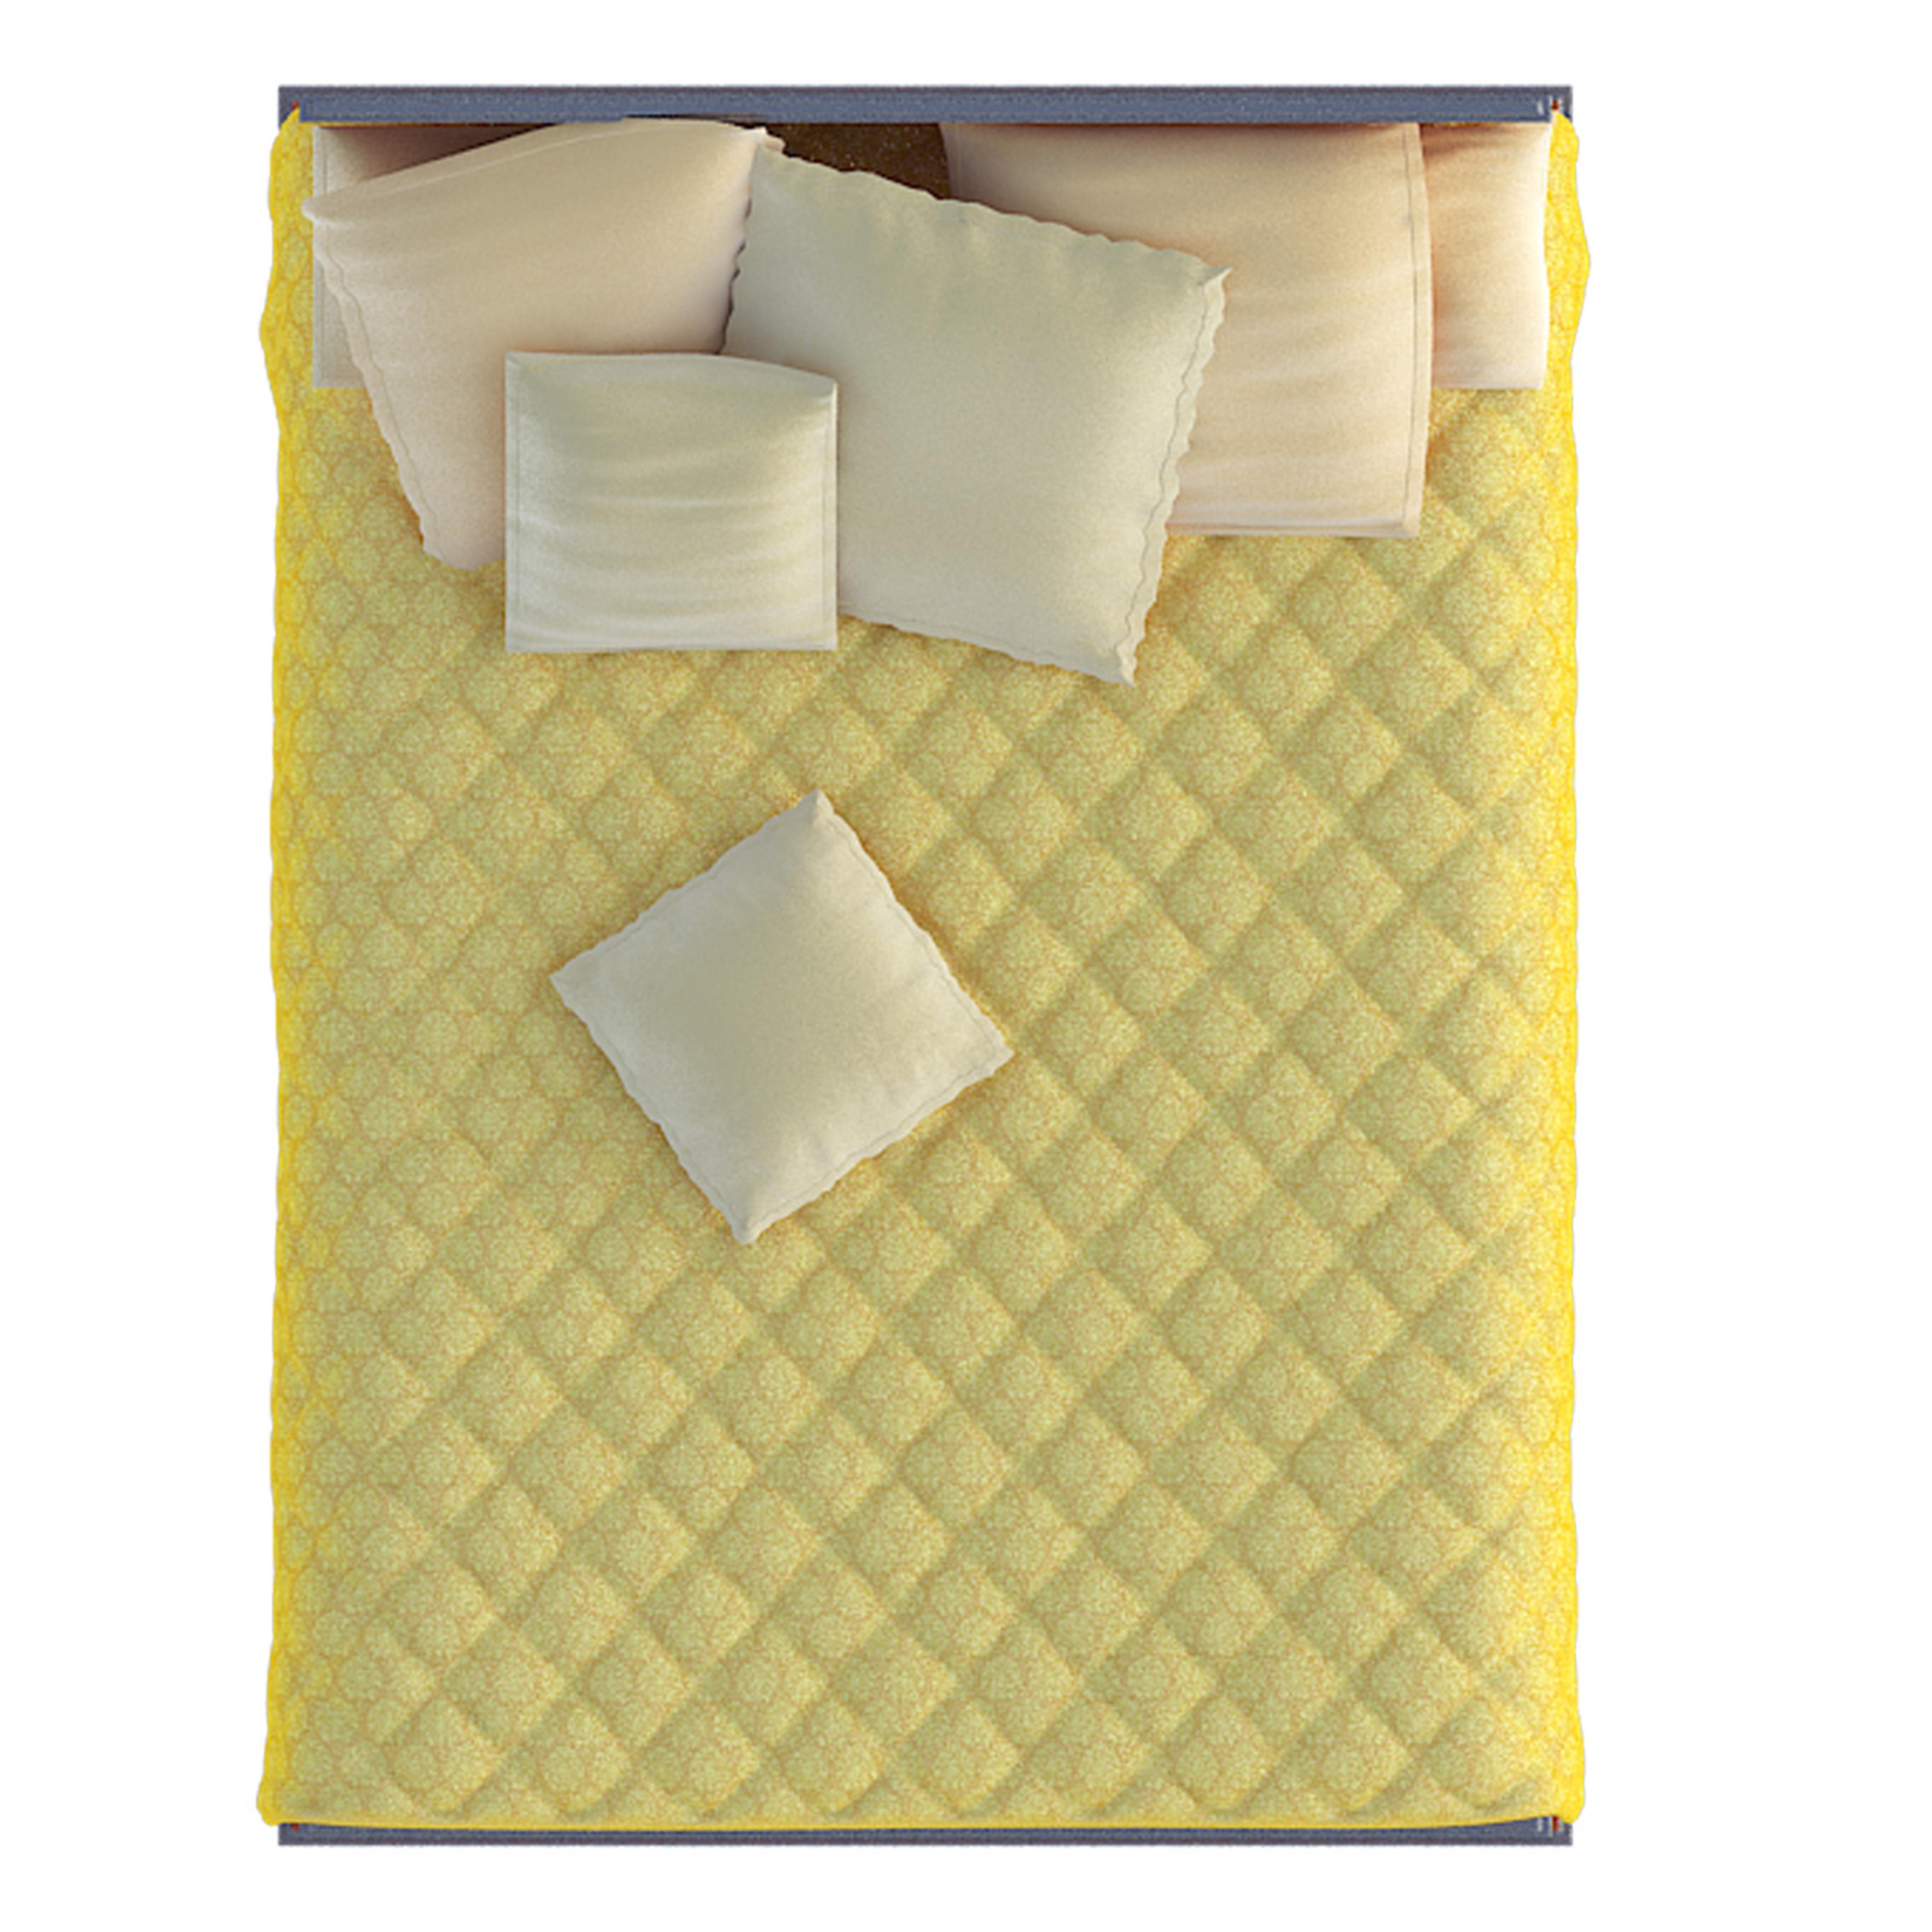
bed, bedroom, fixture, design, top, wallpaper, image, transparent, yellow, product, duvet cover, bed sheet, material, linens, rectangle